Jane Cobden

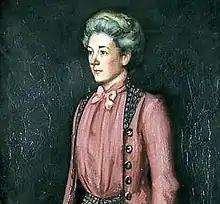
Jane Cobden

Although the cause of women's suffrage remained her principal concern, at least until the First World War, Cobden was active in other campaigns. In 1903 she defended the principles of free trade, as expressed by her father, against Joseph Chamberlain's tariff reform crusade. Chamberlain had called for a policy of Imperial Preference, and the imposition of tariffs against countries opposed to Britain's imperial interests. To a meeting in Manchester, Cobden expressed confidence that "Manchester ... will tell Mr Chamberlain that it is still loyal to our old flag: free trade, peace and goodwill among nations". In 1904, Richard Cobden's centenary year, she published "The Hungry Forties", described by Anthony Howe in a biographical article as "an evocative and brilliantly successful tract". It was one of several free trade books and pamphlets issued by the Fisher Unwin press which, together with celebratory centenary events, helped to define free trade as a major progressive cause of the Edwardian era.